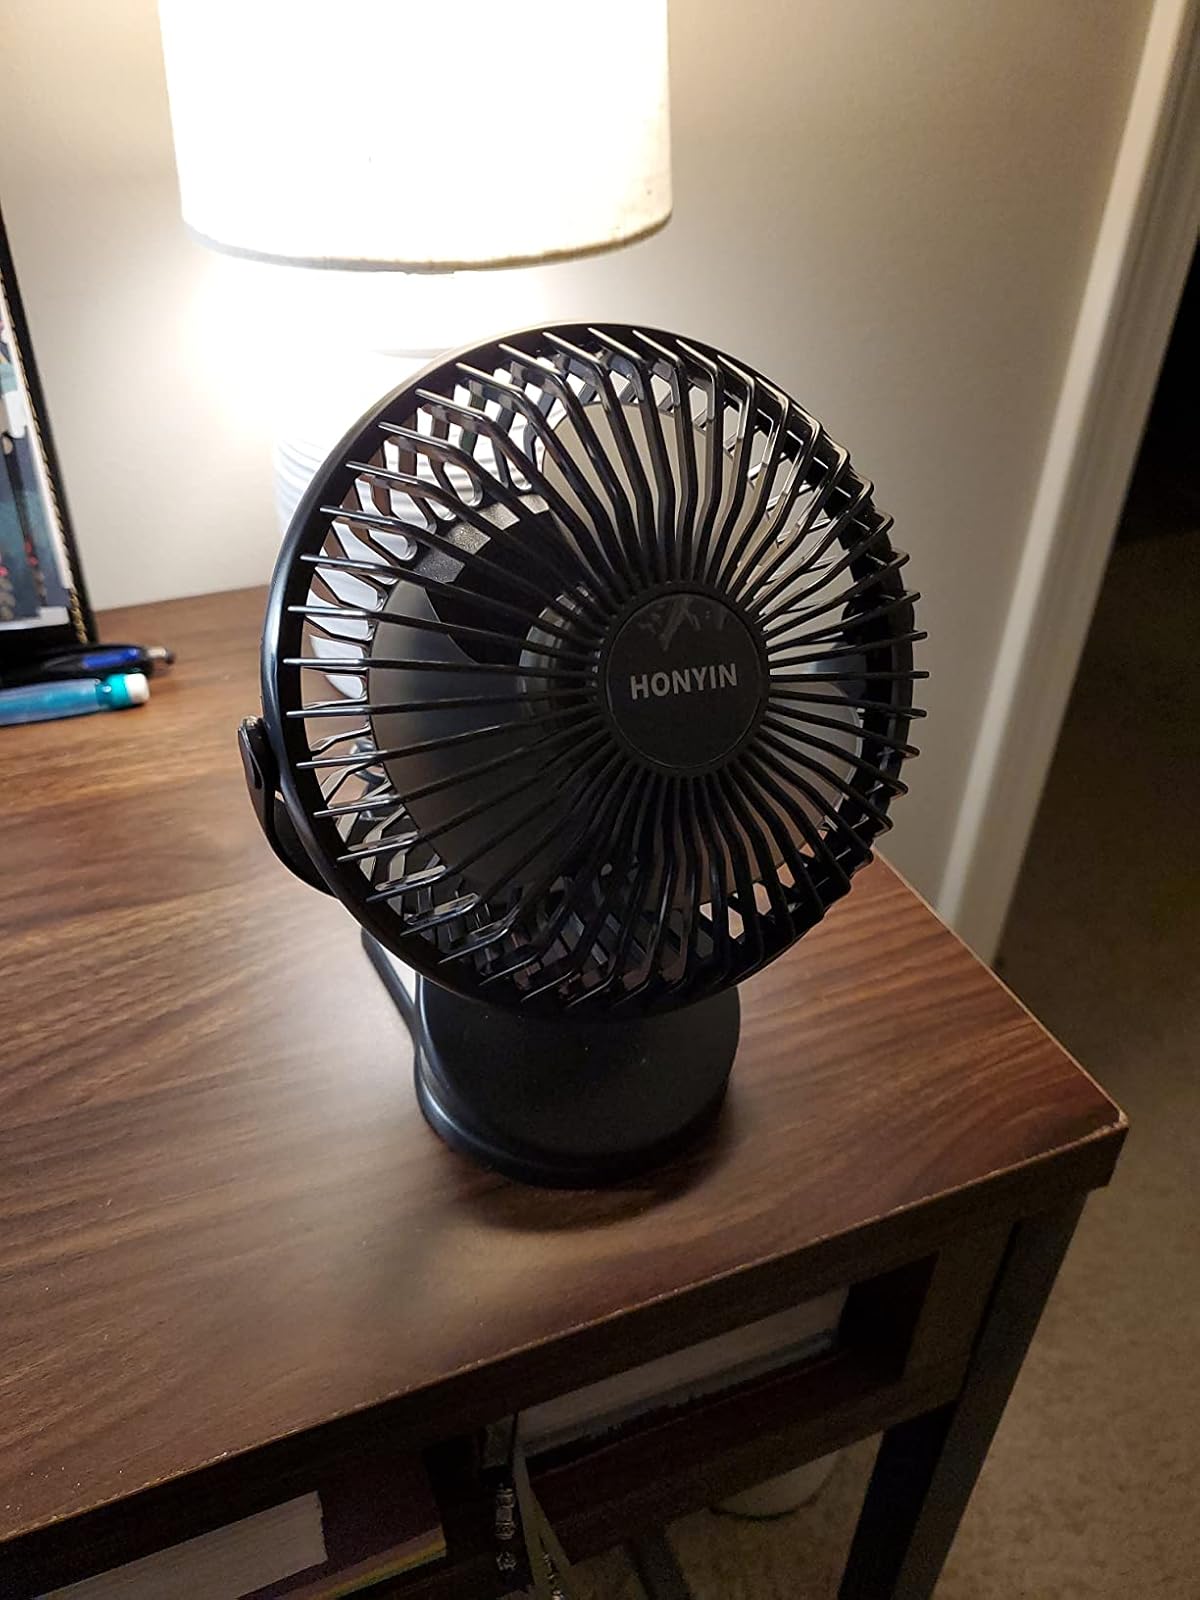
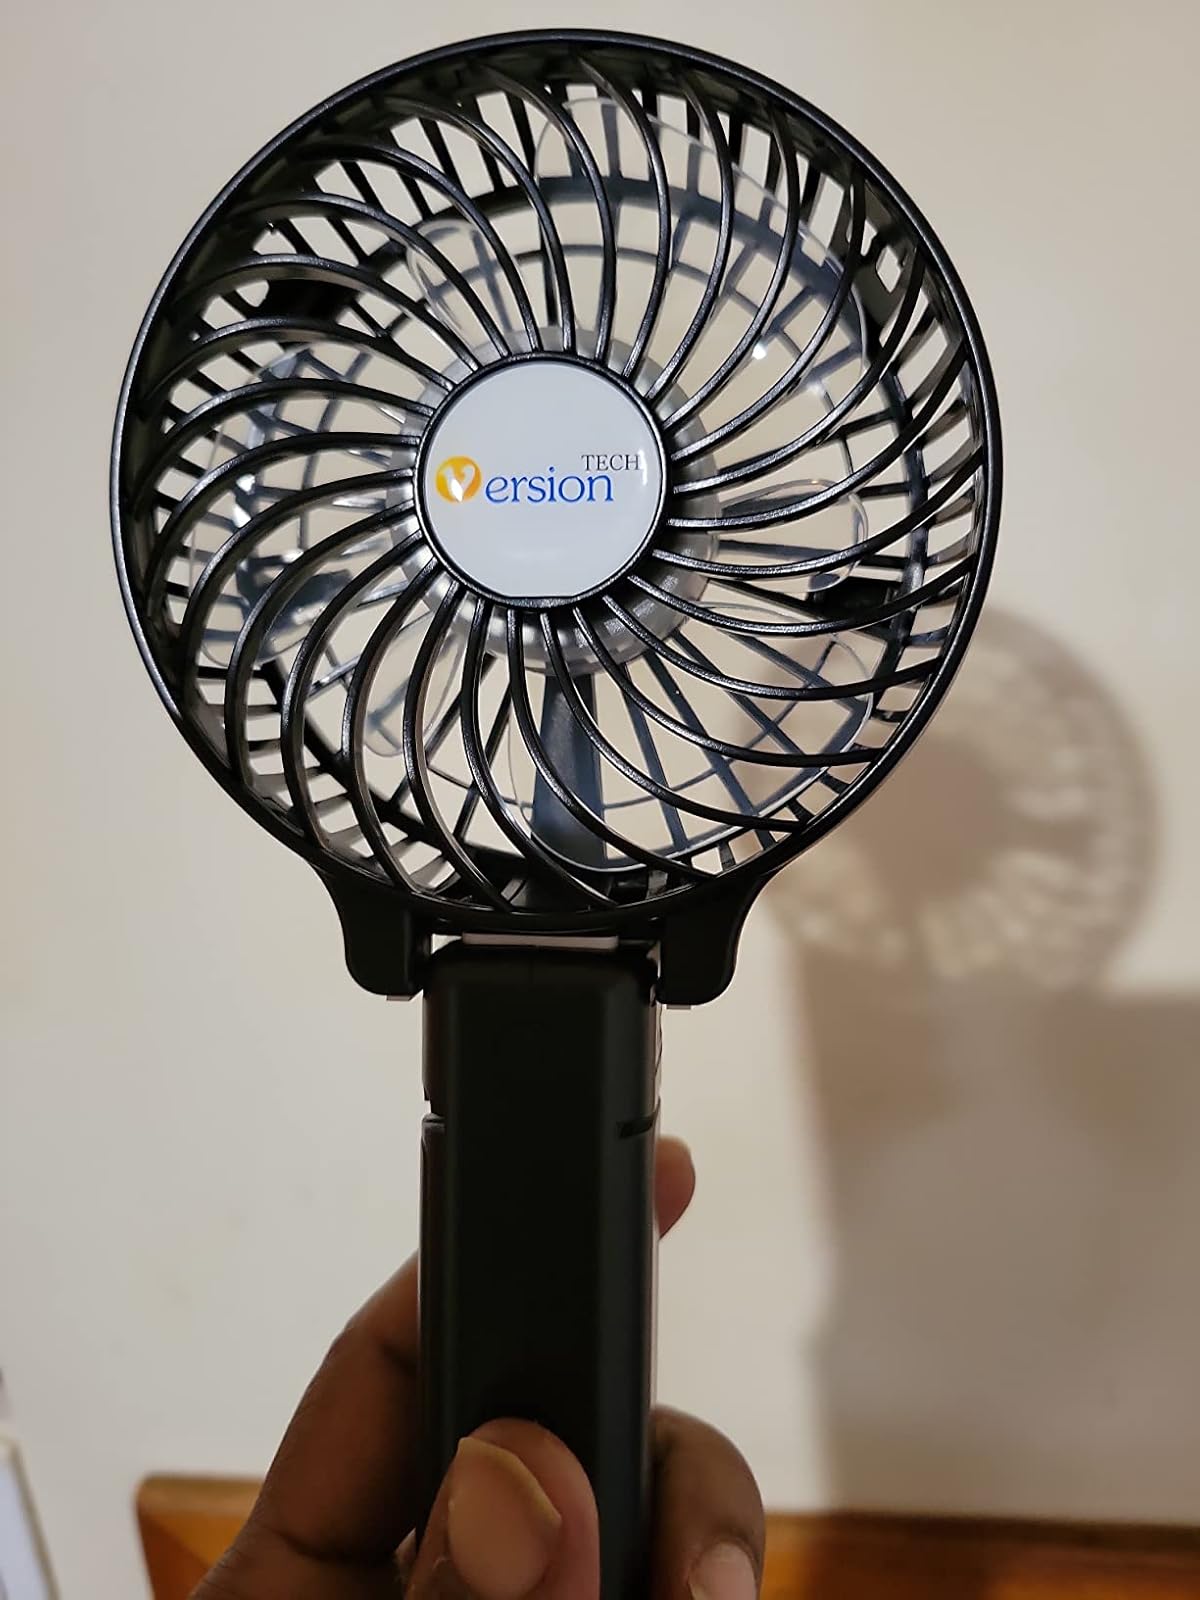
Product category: fan
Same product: no